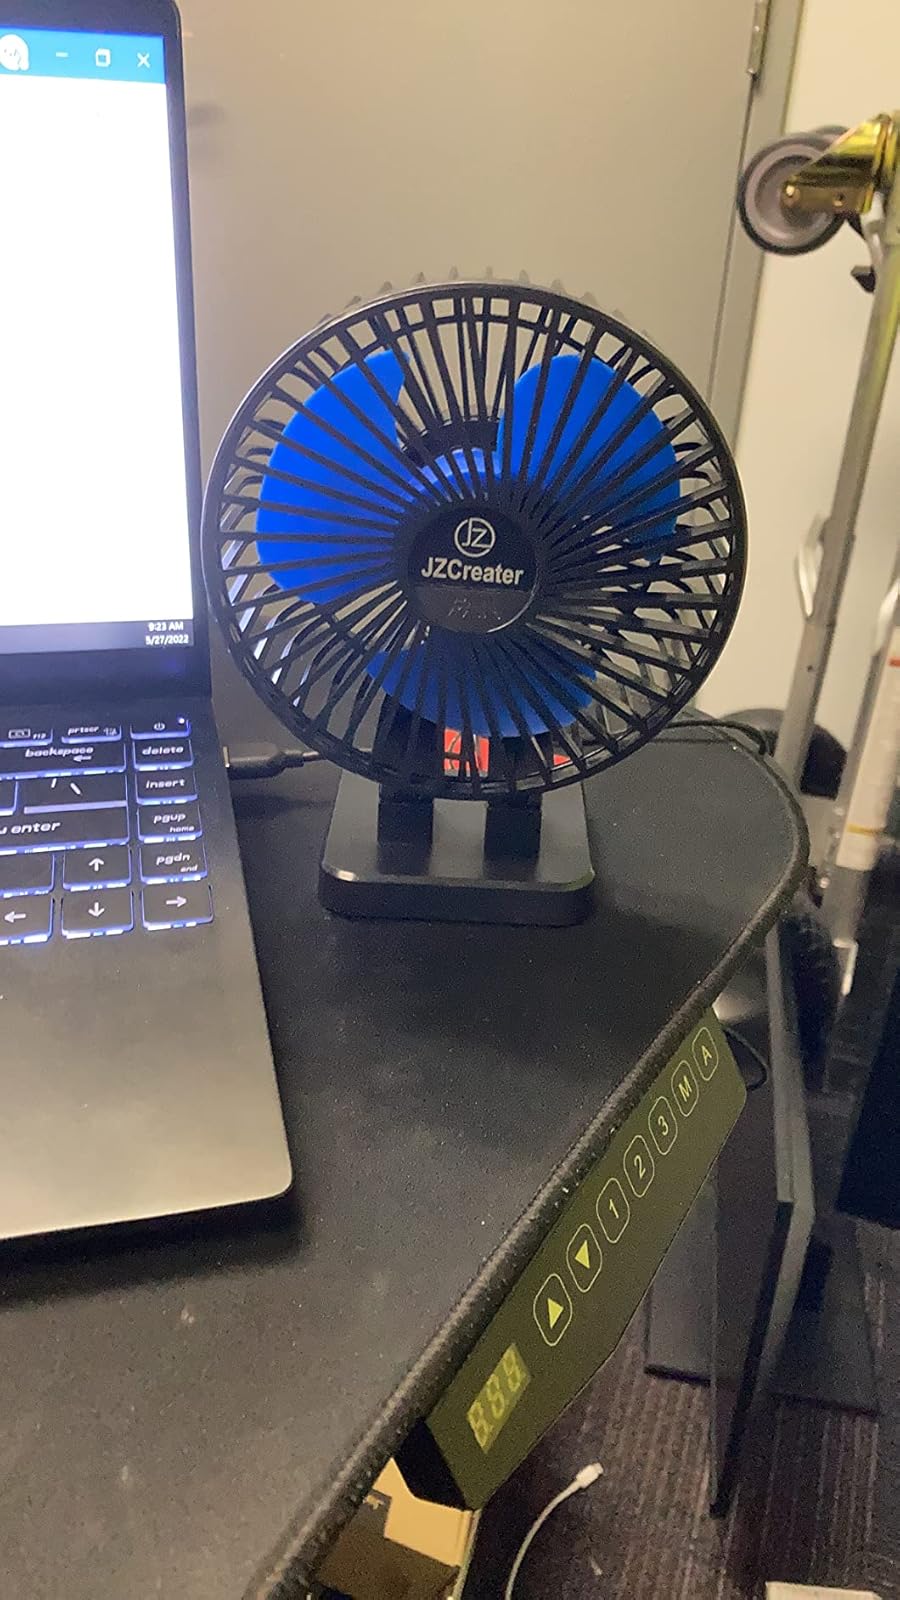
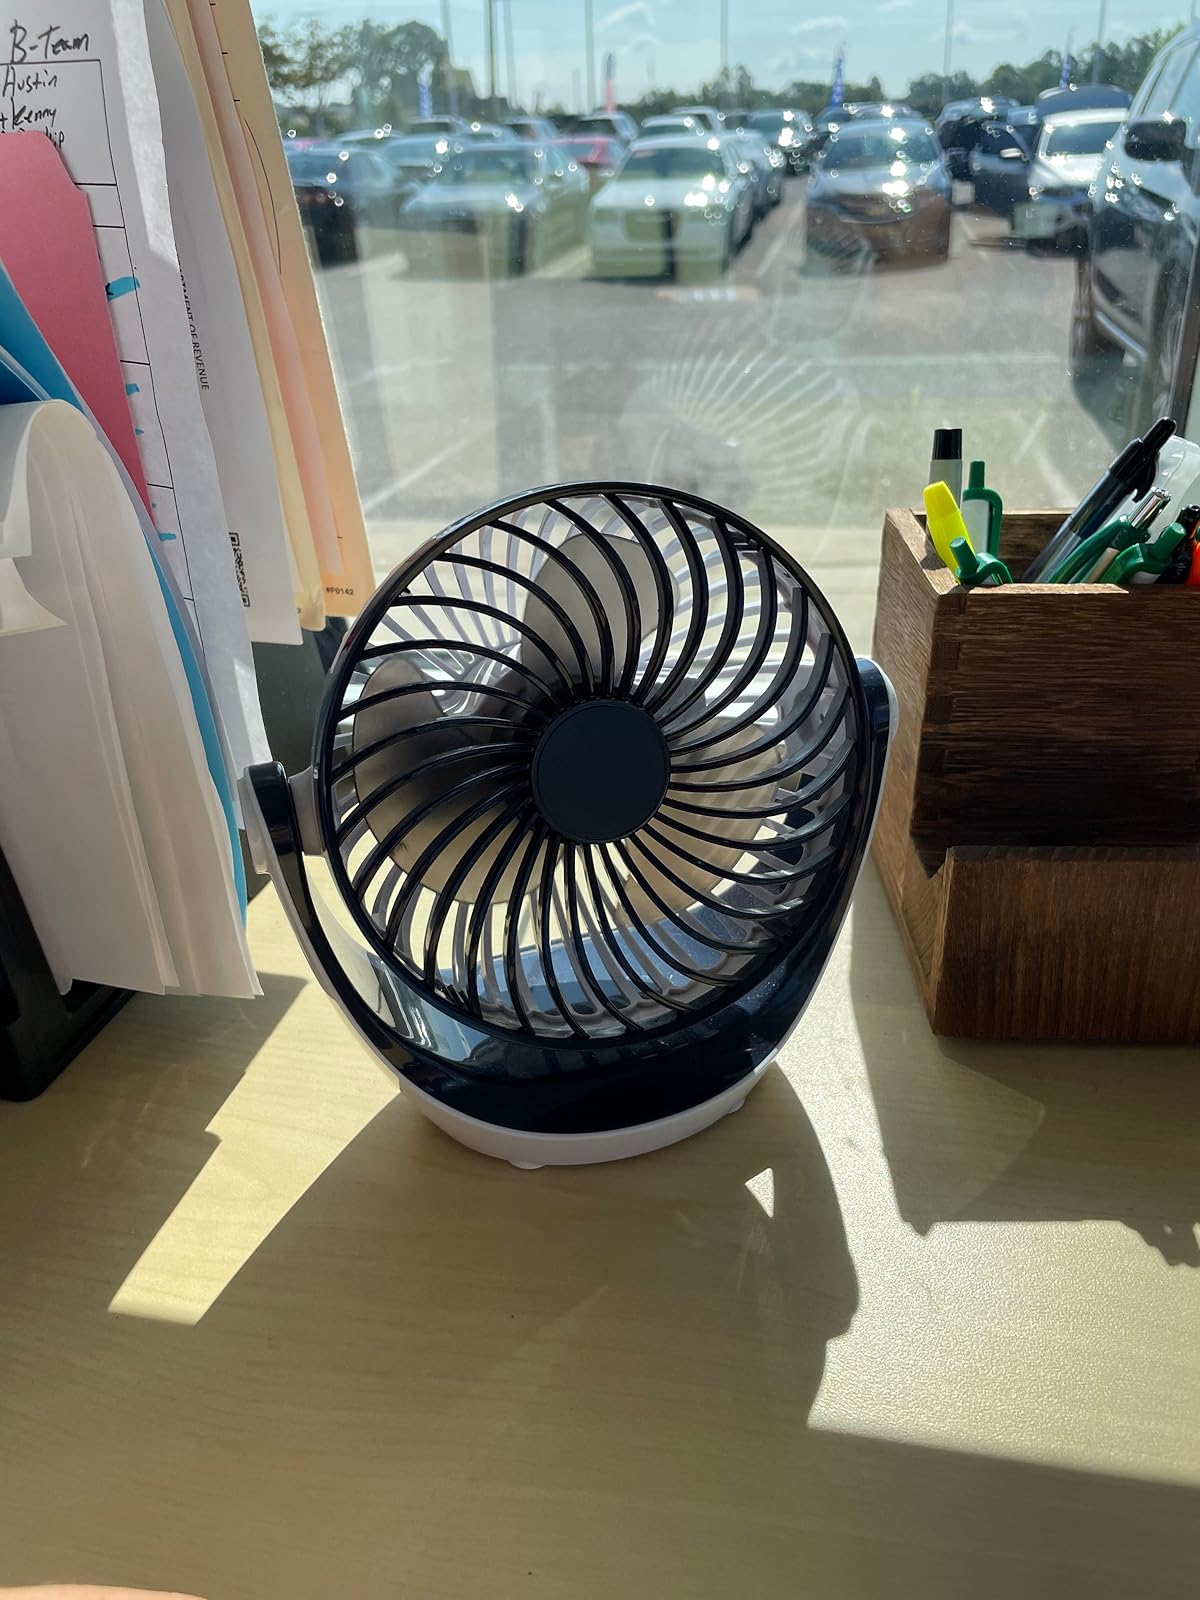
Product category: fan
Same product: no